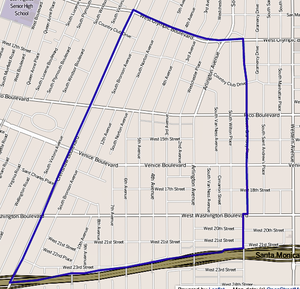
Arlington Heights est un quartier de Los Angeles, en Californie.